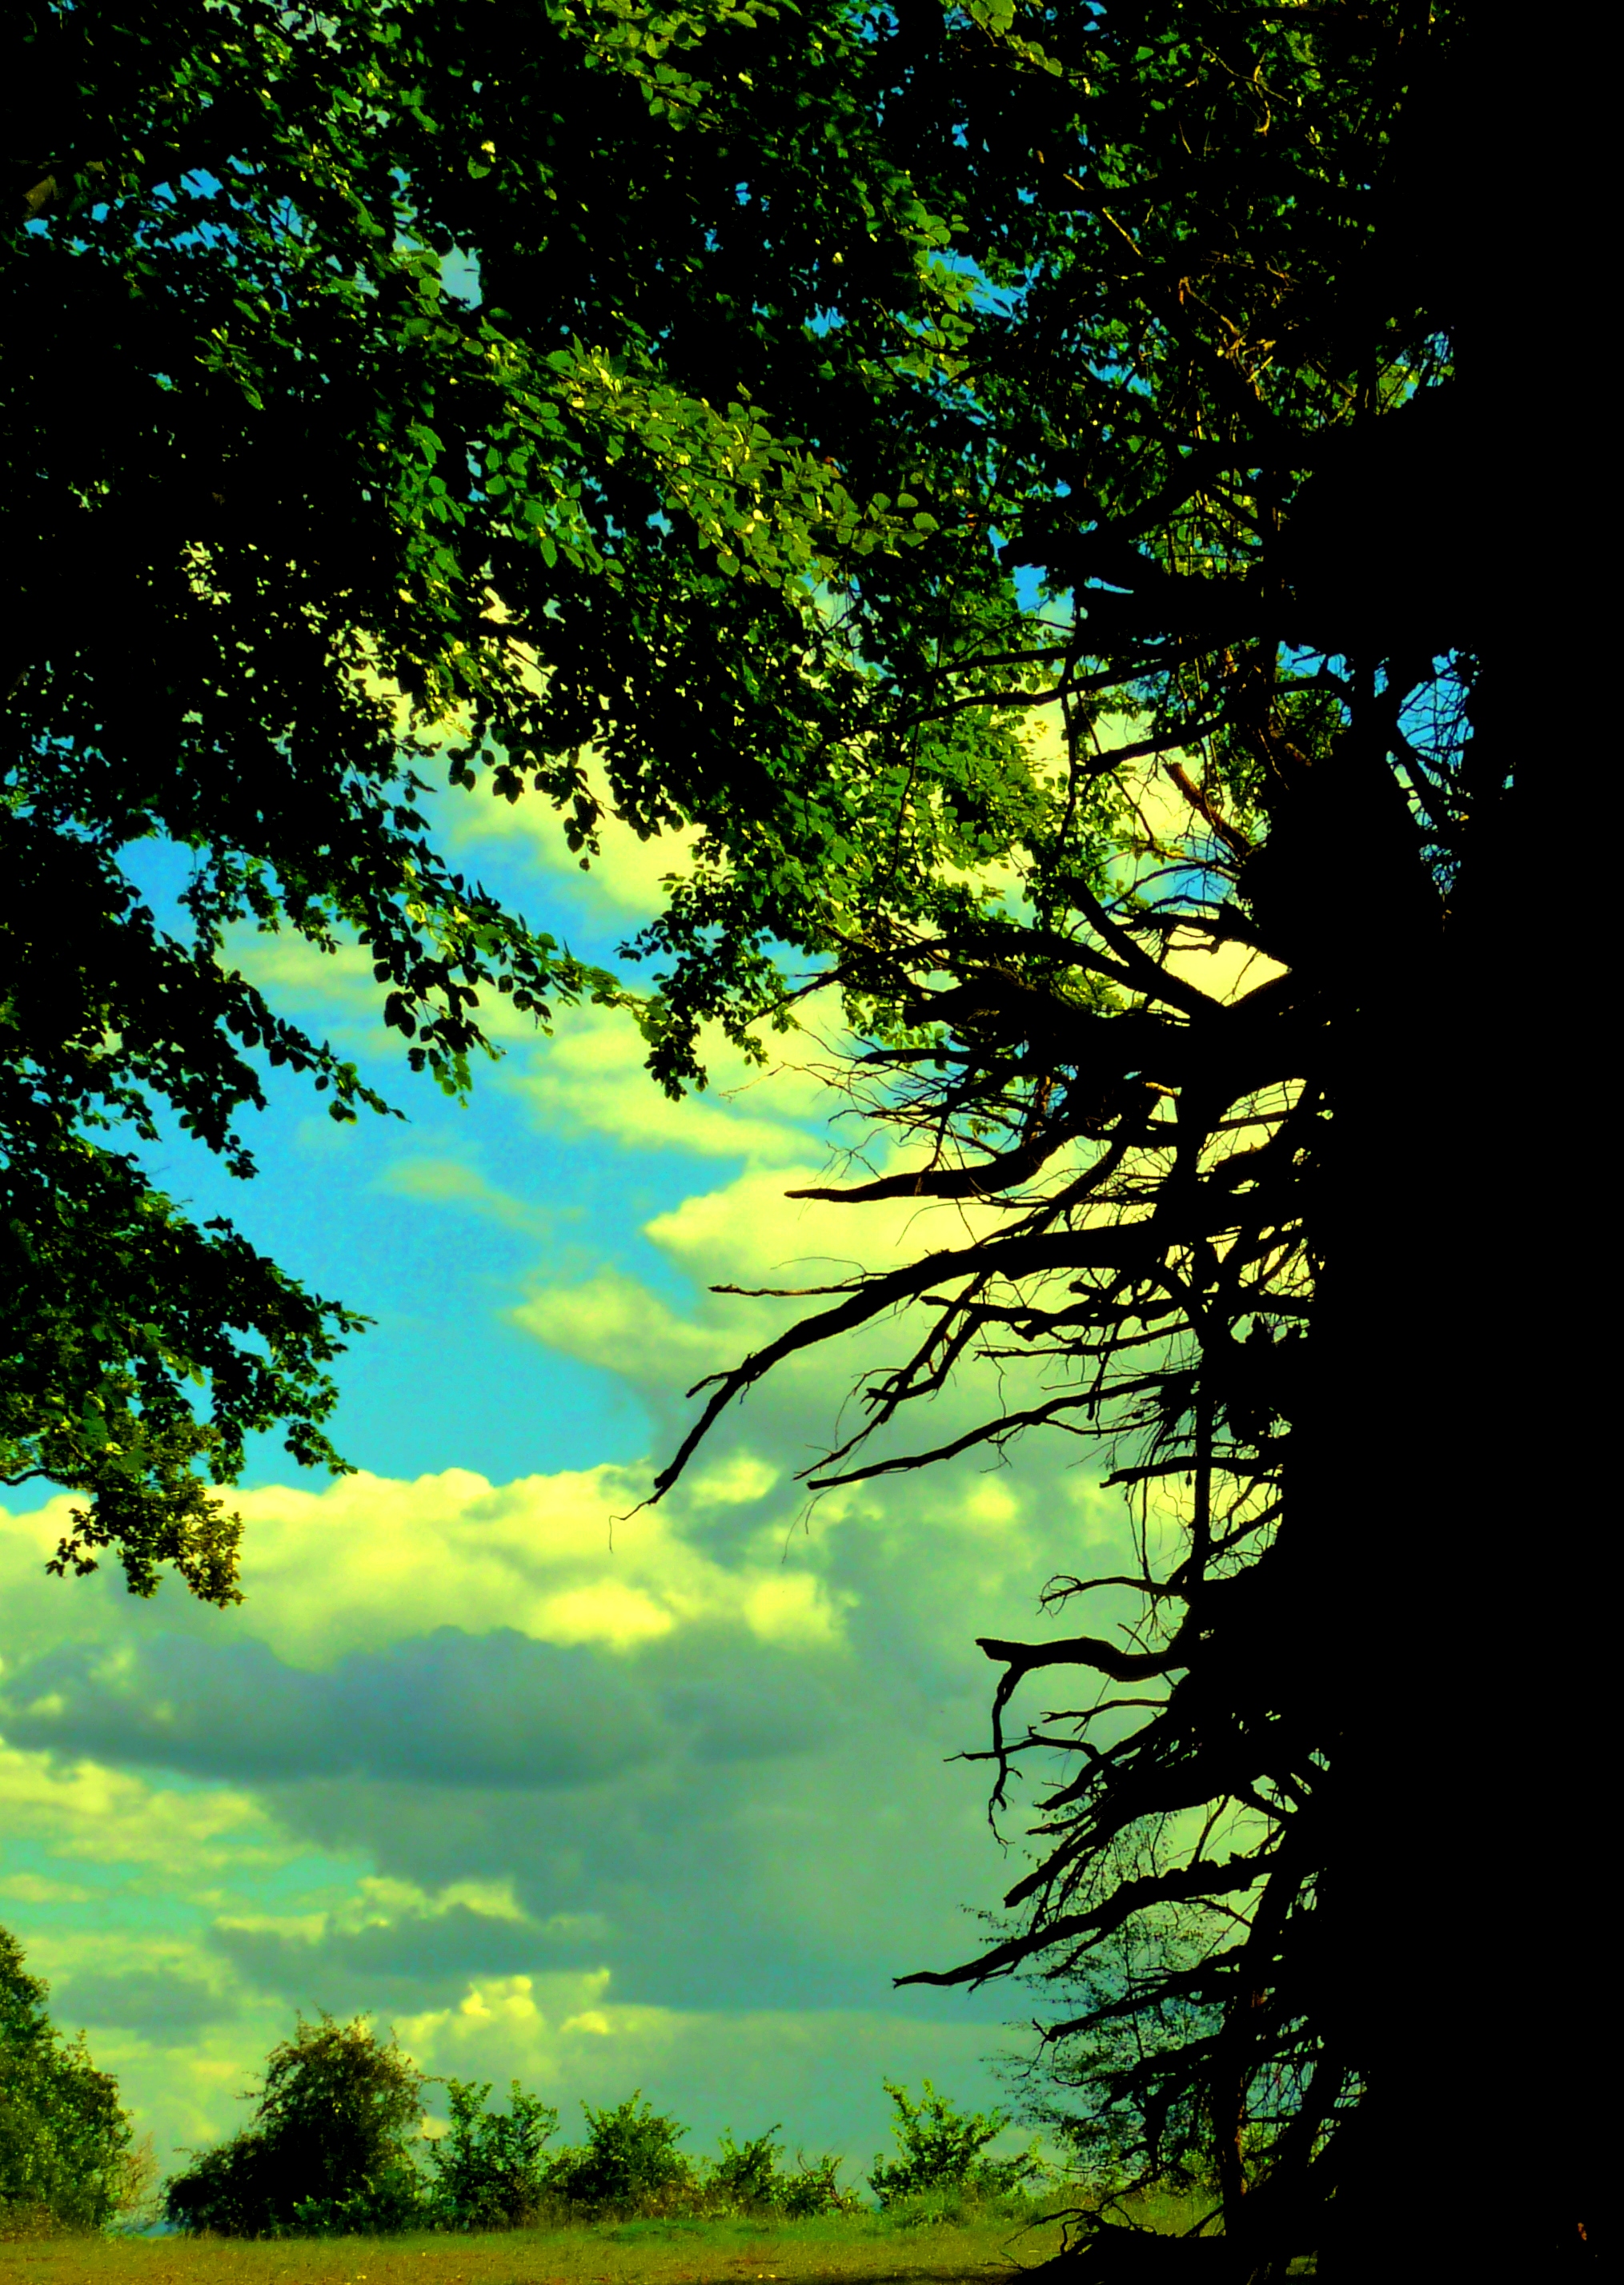
tree, nature, forest, branch, silhouette, light, plant, sky, sunlight, leaf, country, green, jungle, autumn, park, contrast, fauna, trees, colour, 2013, les, herefordshire, hereford, woodland, patterns, habitat, dailyshoot, vividstriking, 365, anawesomeshot, leshaines, haines, dazzlingimage, queenswood, natural environment, woody plant